Puhdys

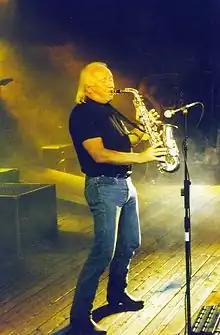
Keyboardist Peter Meyer is also the band's saxophone player.

Harry Jeske was quickly replaced by Peter "Bimbo" Rasym (as in "bimbo", "kid" in Italian, not the English meaning). The new lineup recorded "Wilder Frieden" (Crazy Peace) in 1999, which showed the influence of new, hard-edged German bands, particularly Rammstein (themselves Puhdys fans); the song "Wut will nicht sterben" featured Rammstein singer Till Lindemann and a solo by Rammstein guitarist Richard Kruspe. The Puhdys sold out the 23,000-seat Waldbühne in (western) Berlin for their 3000th concert, which was also their 30th anniversary concert, and was released as a DVD. Birr, Meyer, and Hertrampf made an appearance in the TV film "Comeback für Freddy Baker" starring Mario Adorf. The band played at a millennium concert on Berlin's Alexanderplatz.